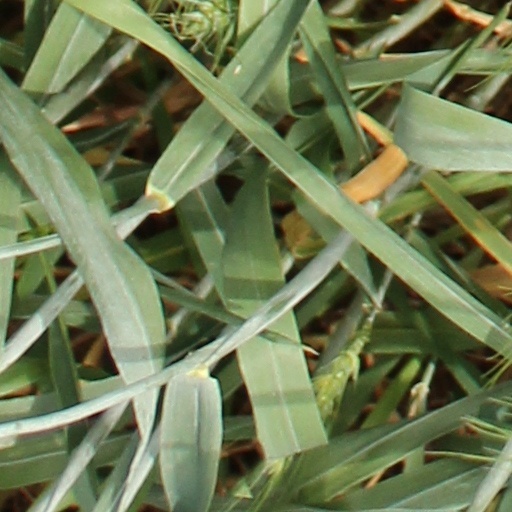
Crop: wheat